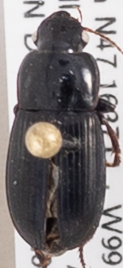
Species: Harpalus somnulentus
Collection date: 2020-06-16
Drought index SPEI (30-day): -2.09
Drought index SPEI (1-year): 2.09
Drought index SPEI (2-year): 2.09